Cartaya

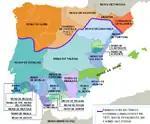
Situation of the Taifa of Huelva in the peninsula towards the 11th century.

During the time of Al-Andalus, these lands were known as "Cashtm". At first, Cashtm was part of the Kūra of Labla, belonging to "Għarb al-Andalus". After the fall of the Caliphate of Córdoba in 1012, it became part of the Taifa of Huelva. In 1052, these territories came under the control of the Taifa of Seville.